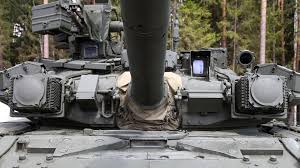
Label: Tank